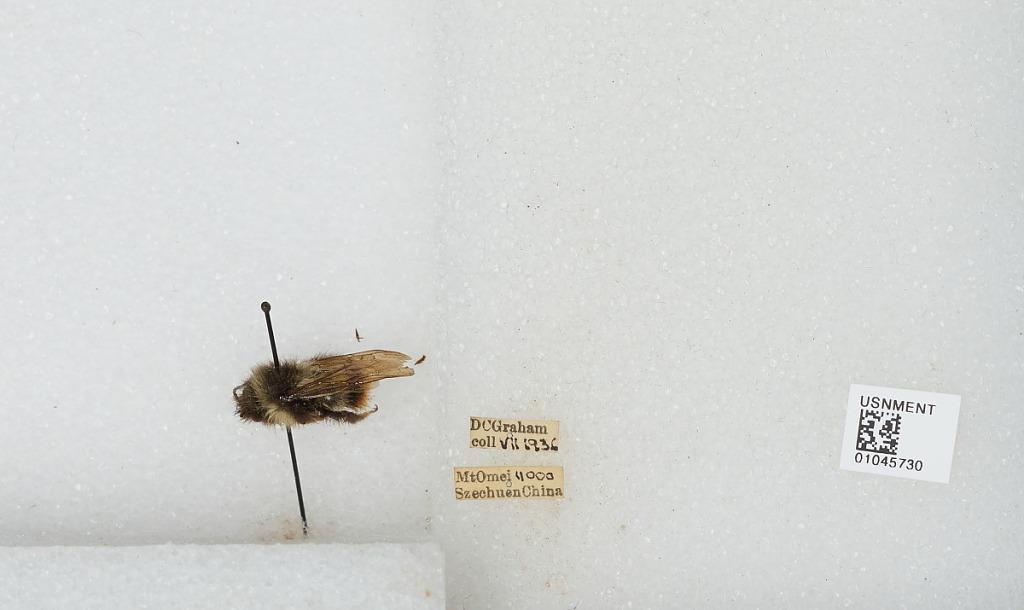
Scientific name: Bombus sp.
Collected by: D. Graham
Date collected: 1936-7-
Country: China
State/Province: Sichuan
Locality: Mount Emei